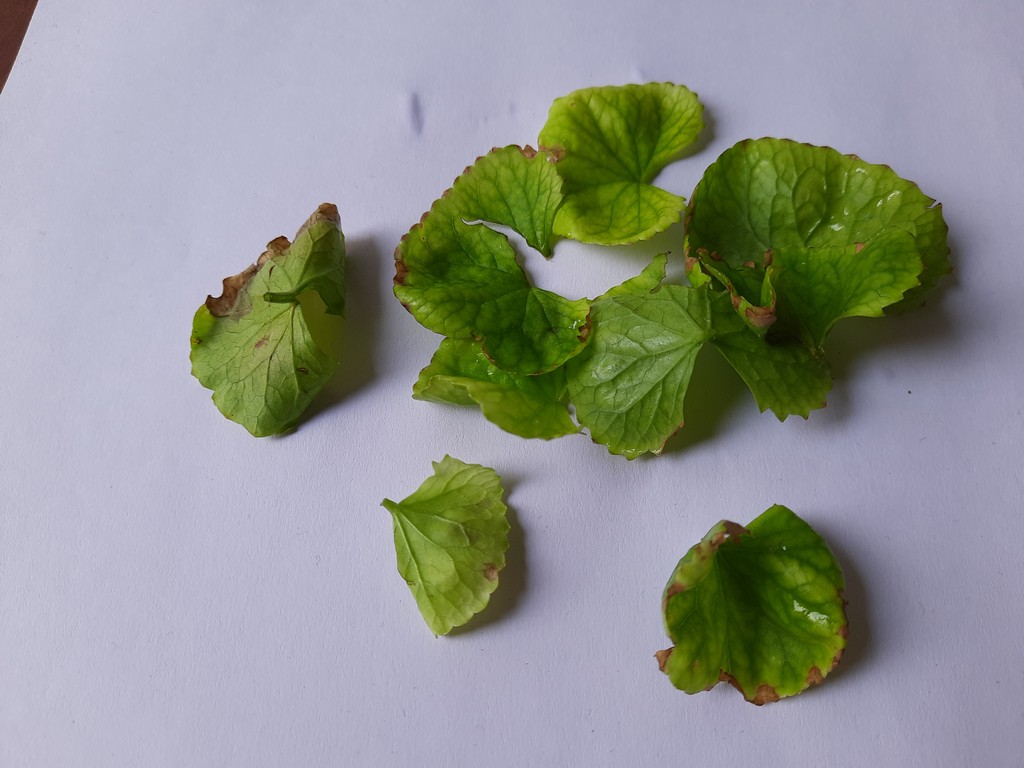
Label: Unhealthy